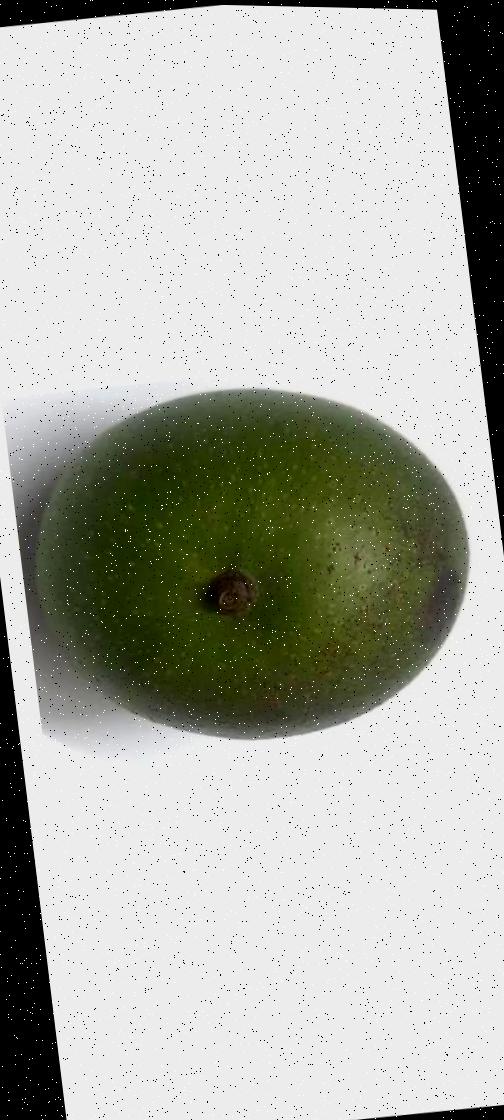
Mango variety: Ashshina Zhinuk